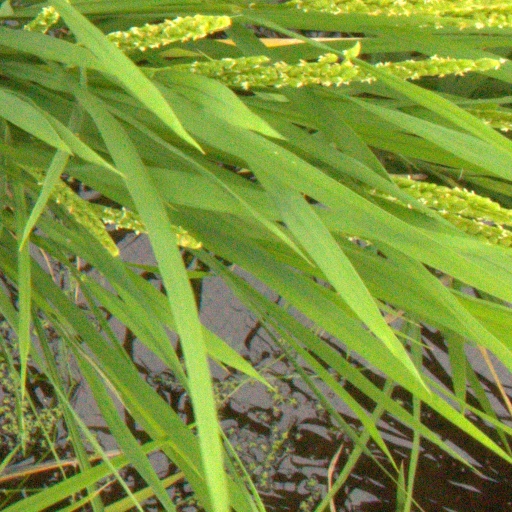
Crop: rice